Old Bloomfield

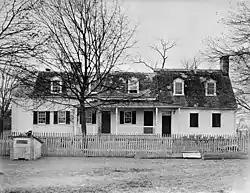

Old Bloomfield is a historic home at Easton, Talbot County, Maryland, United States. It is a large and sprawling structure constructed in three major sections: a -story, three bay brick section with a steeply pitched roof built about 1720; a -story frame addition on the southwest gable built about 1840; and a 2-story frame wing on the southwest end of this earlier addition. Also on the property is a small frame dairy, a heavy timber-frame crib, and a barn. It has remained in the same family as a working farm continuously since the 17th century.